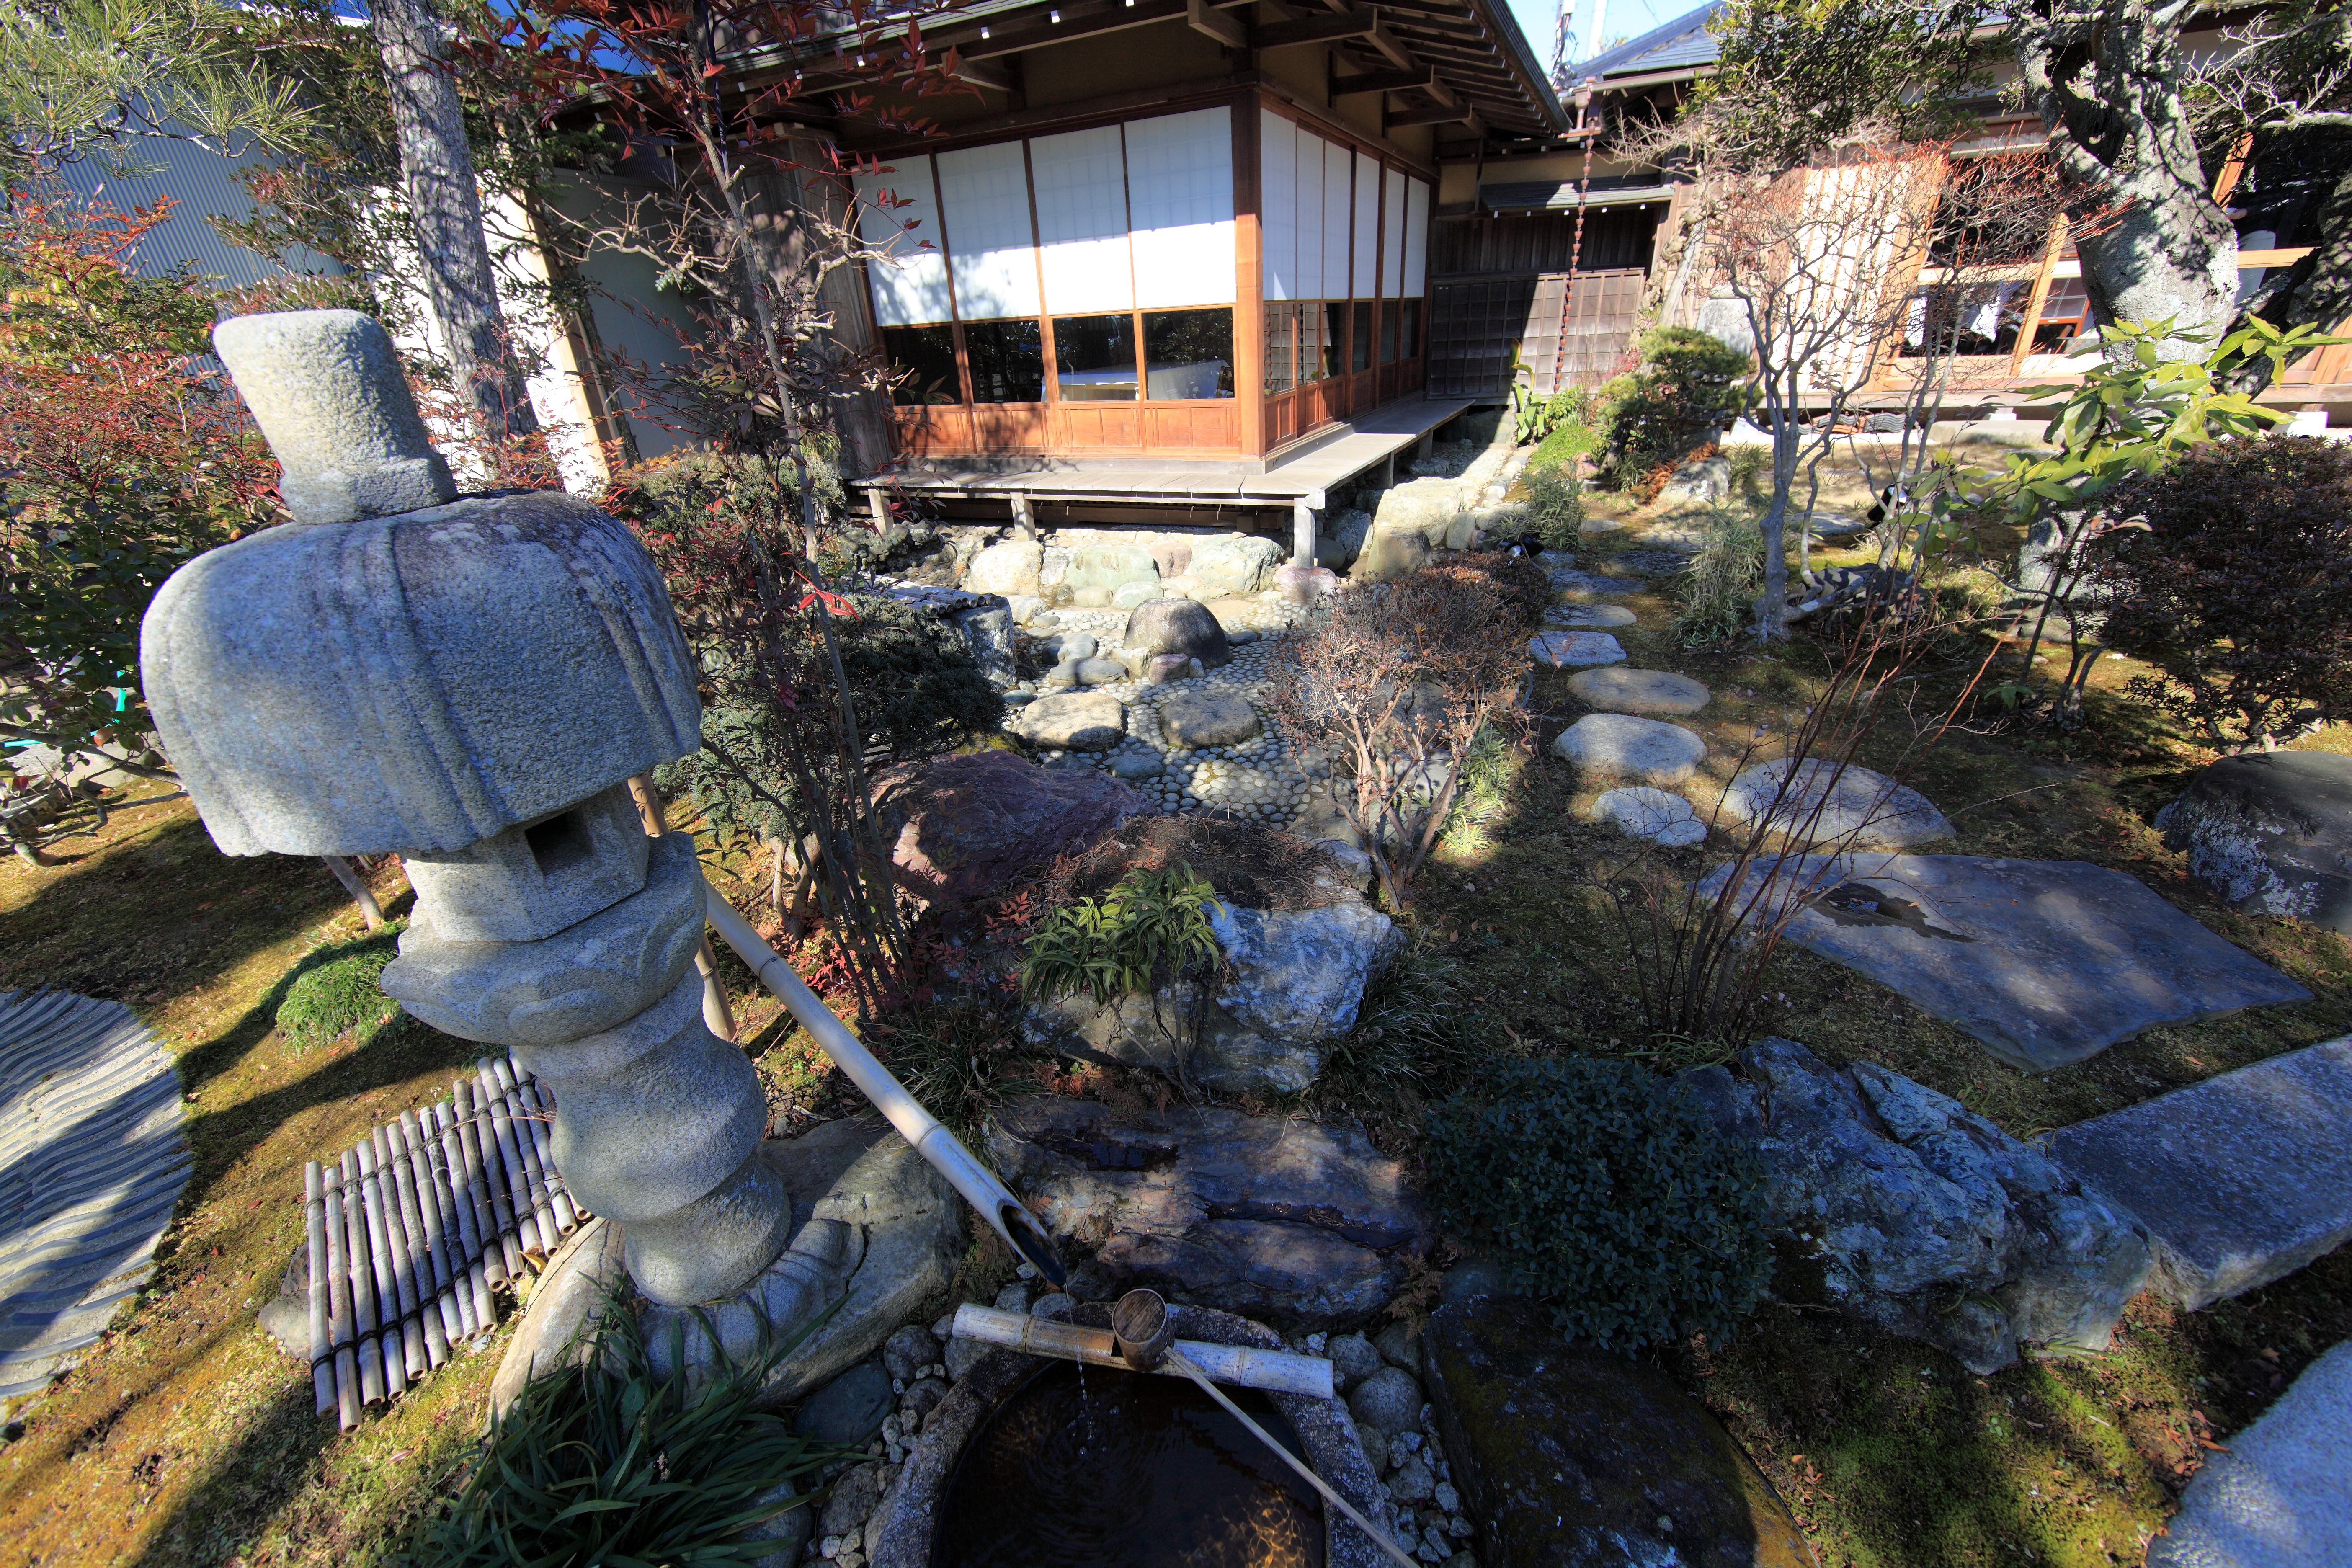
tree, pond, high, backyard, garden, japanese, 5d, style, hires, yard, markii, hi, res, resolution, chiba, canonef14mmf28liiusm, katori, screenshot